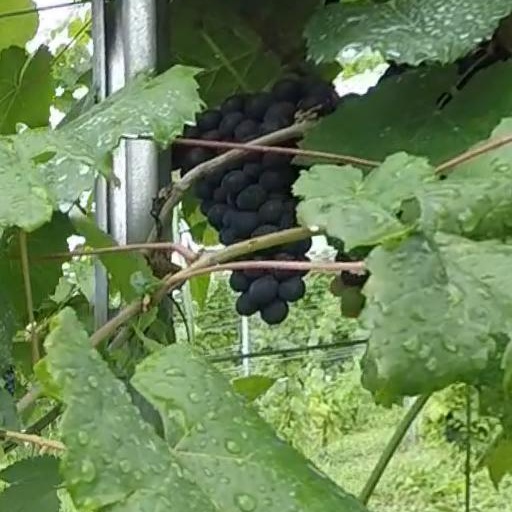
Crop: grape